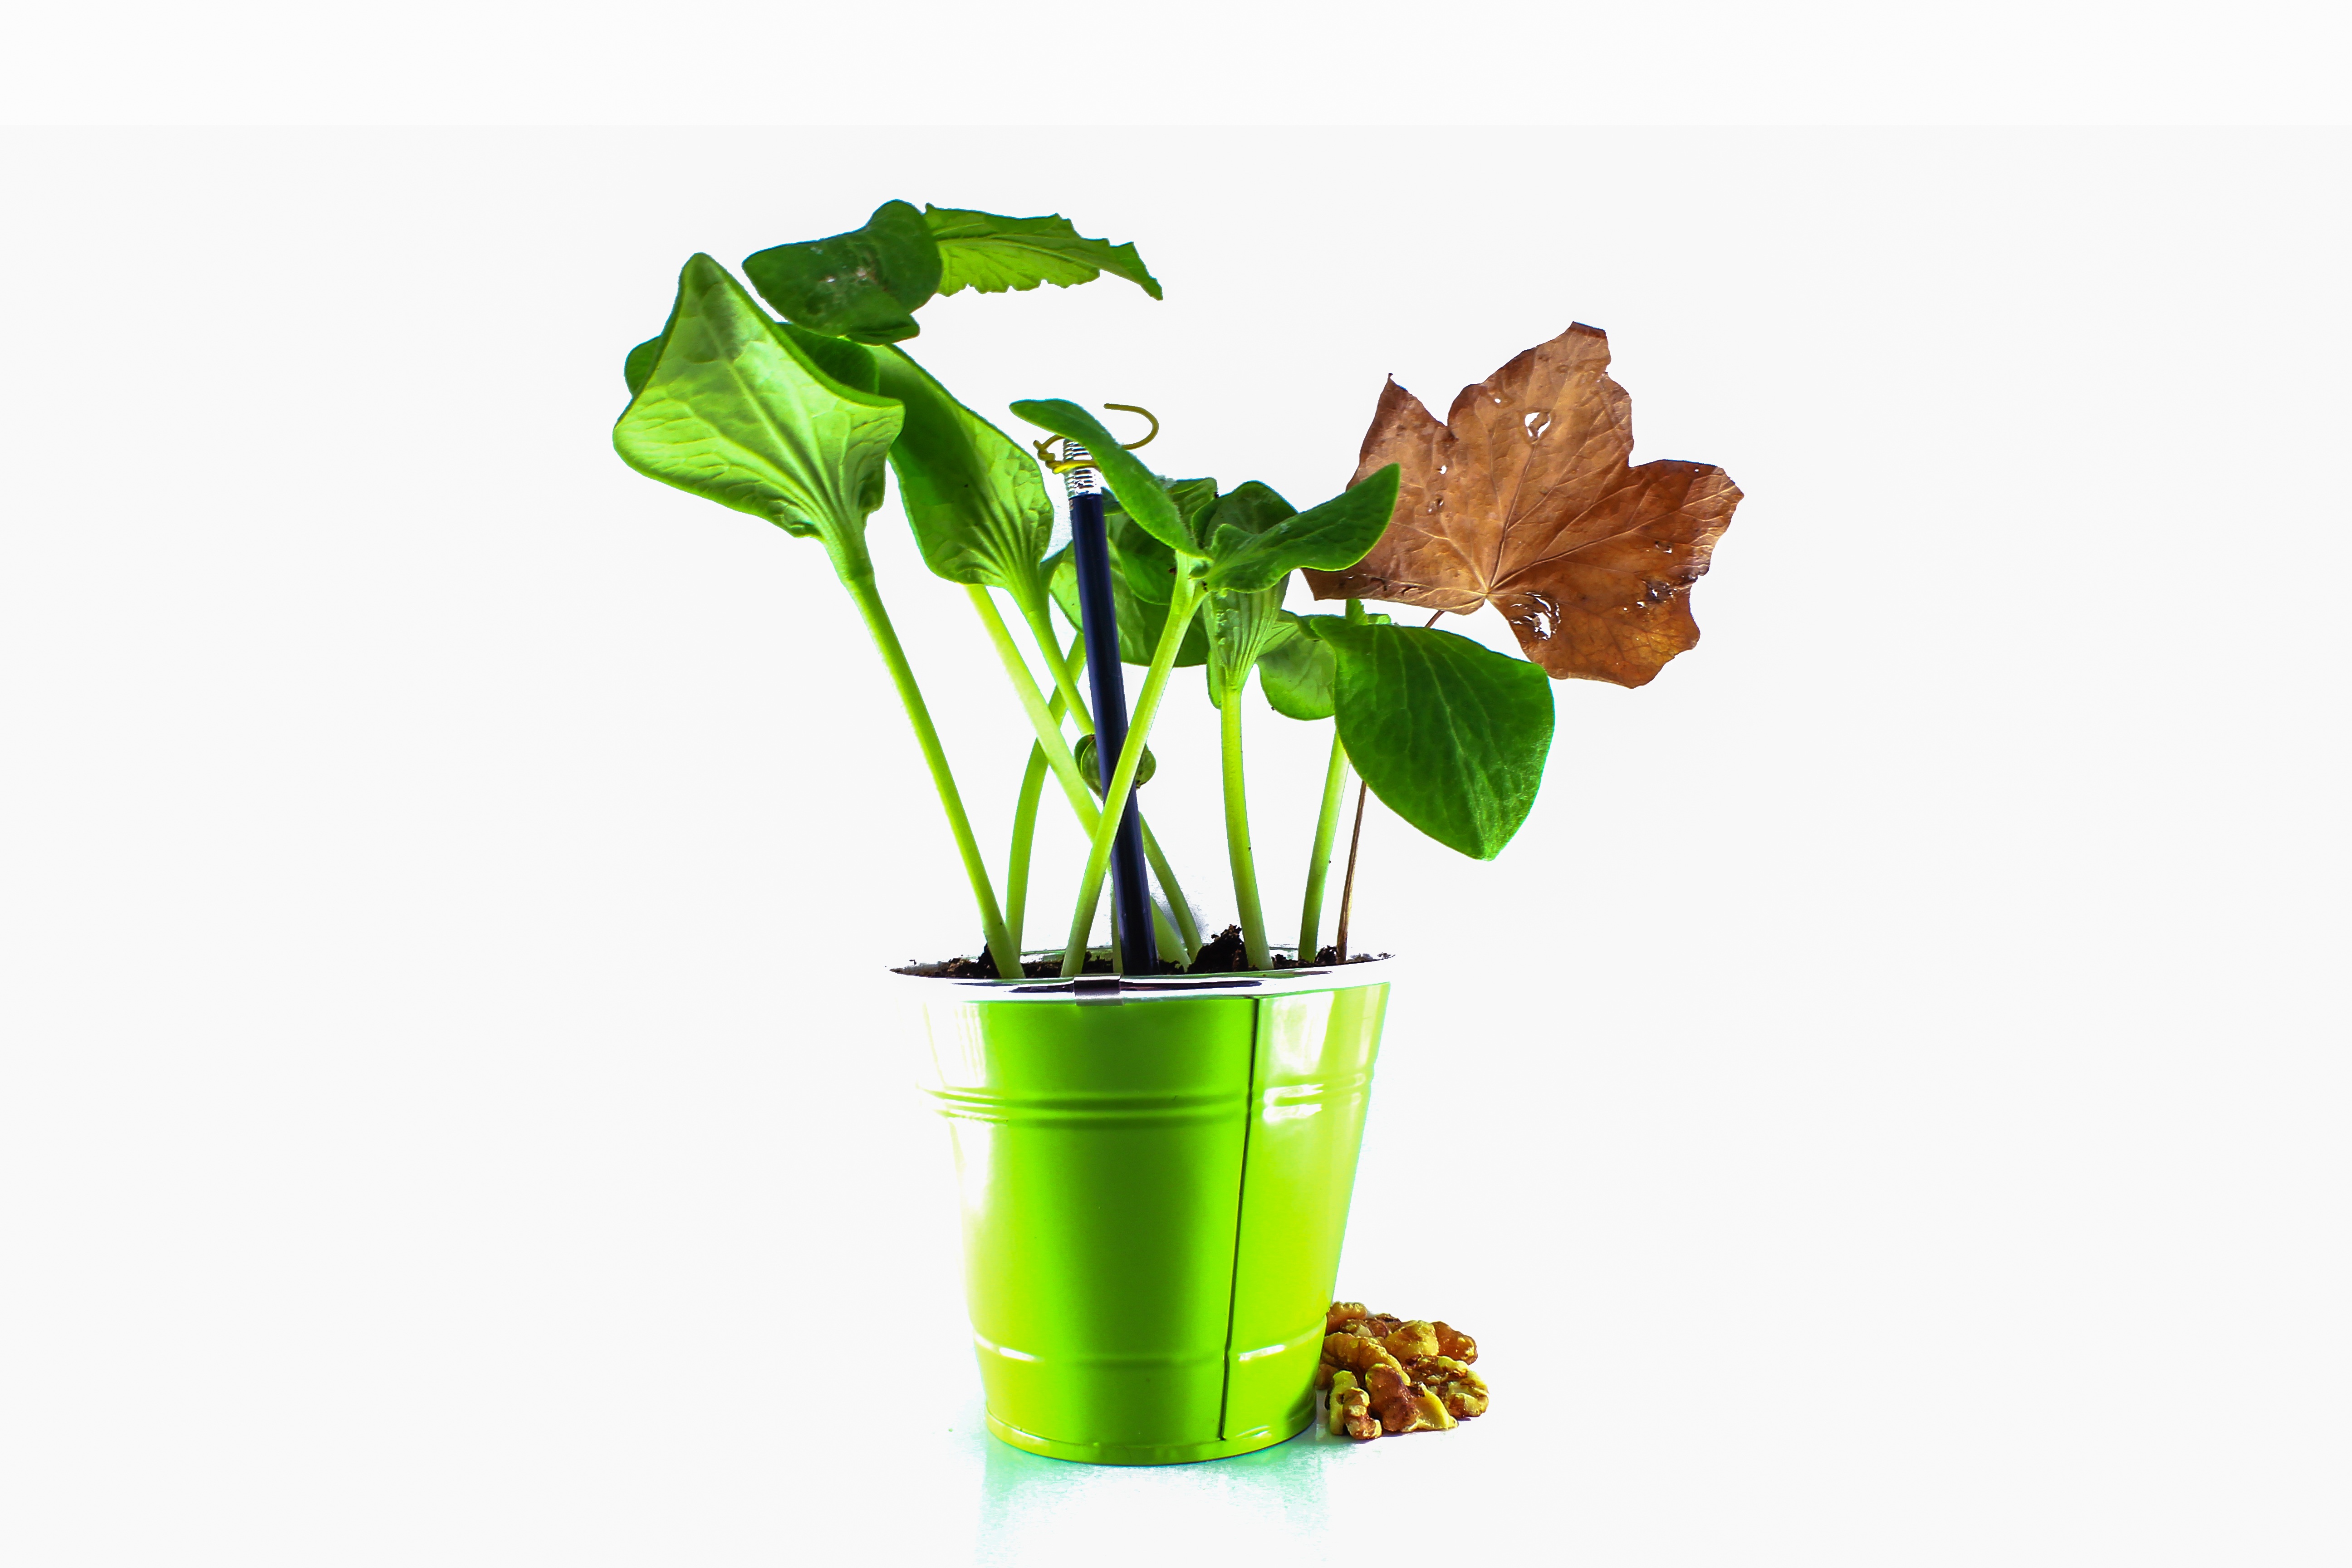
nature, plant, white, leaf, flower, foliage, vase, green, herb, houseplant, dead leaf, leaves, earth, image, flowerpot, green leaf, white background, free image, product design, plant stem, pumpkin leaf